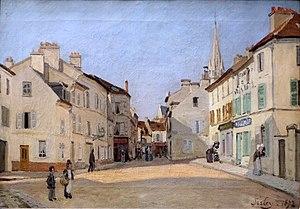
Argenteuil est une commune française située dans le département du Val-d'Oise, en région Île-de-France.
Le paysage urbain est un paysage situé en ville. Le paysage urbain est majoritairement marquée par une anthropisation marquée de l'environnement, mais peut également être fortement végétalisé dans certaines banlieues aisées peu denses, ou dans des parcs urbains.
La basilique Saint-Denys d'Argenteuil est une église catholique située à Argenteuil dans le département français du Val-d'Oise où est conservée une tunique réputée selon la tradition être celle portée par le Christ lors de la Passion.